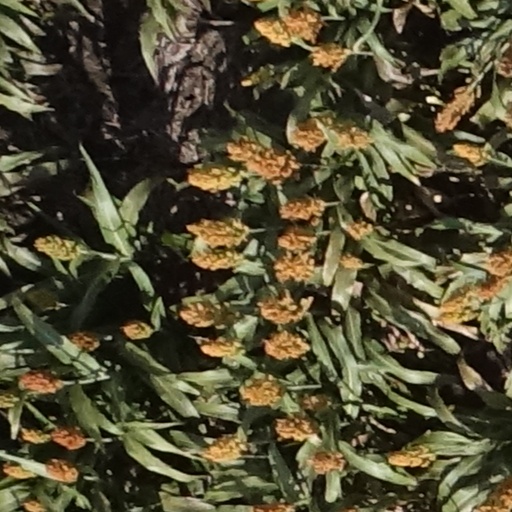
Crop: sorghum